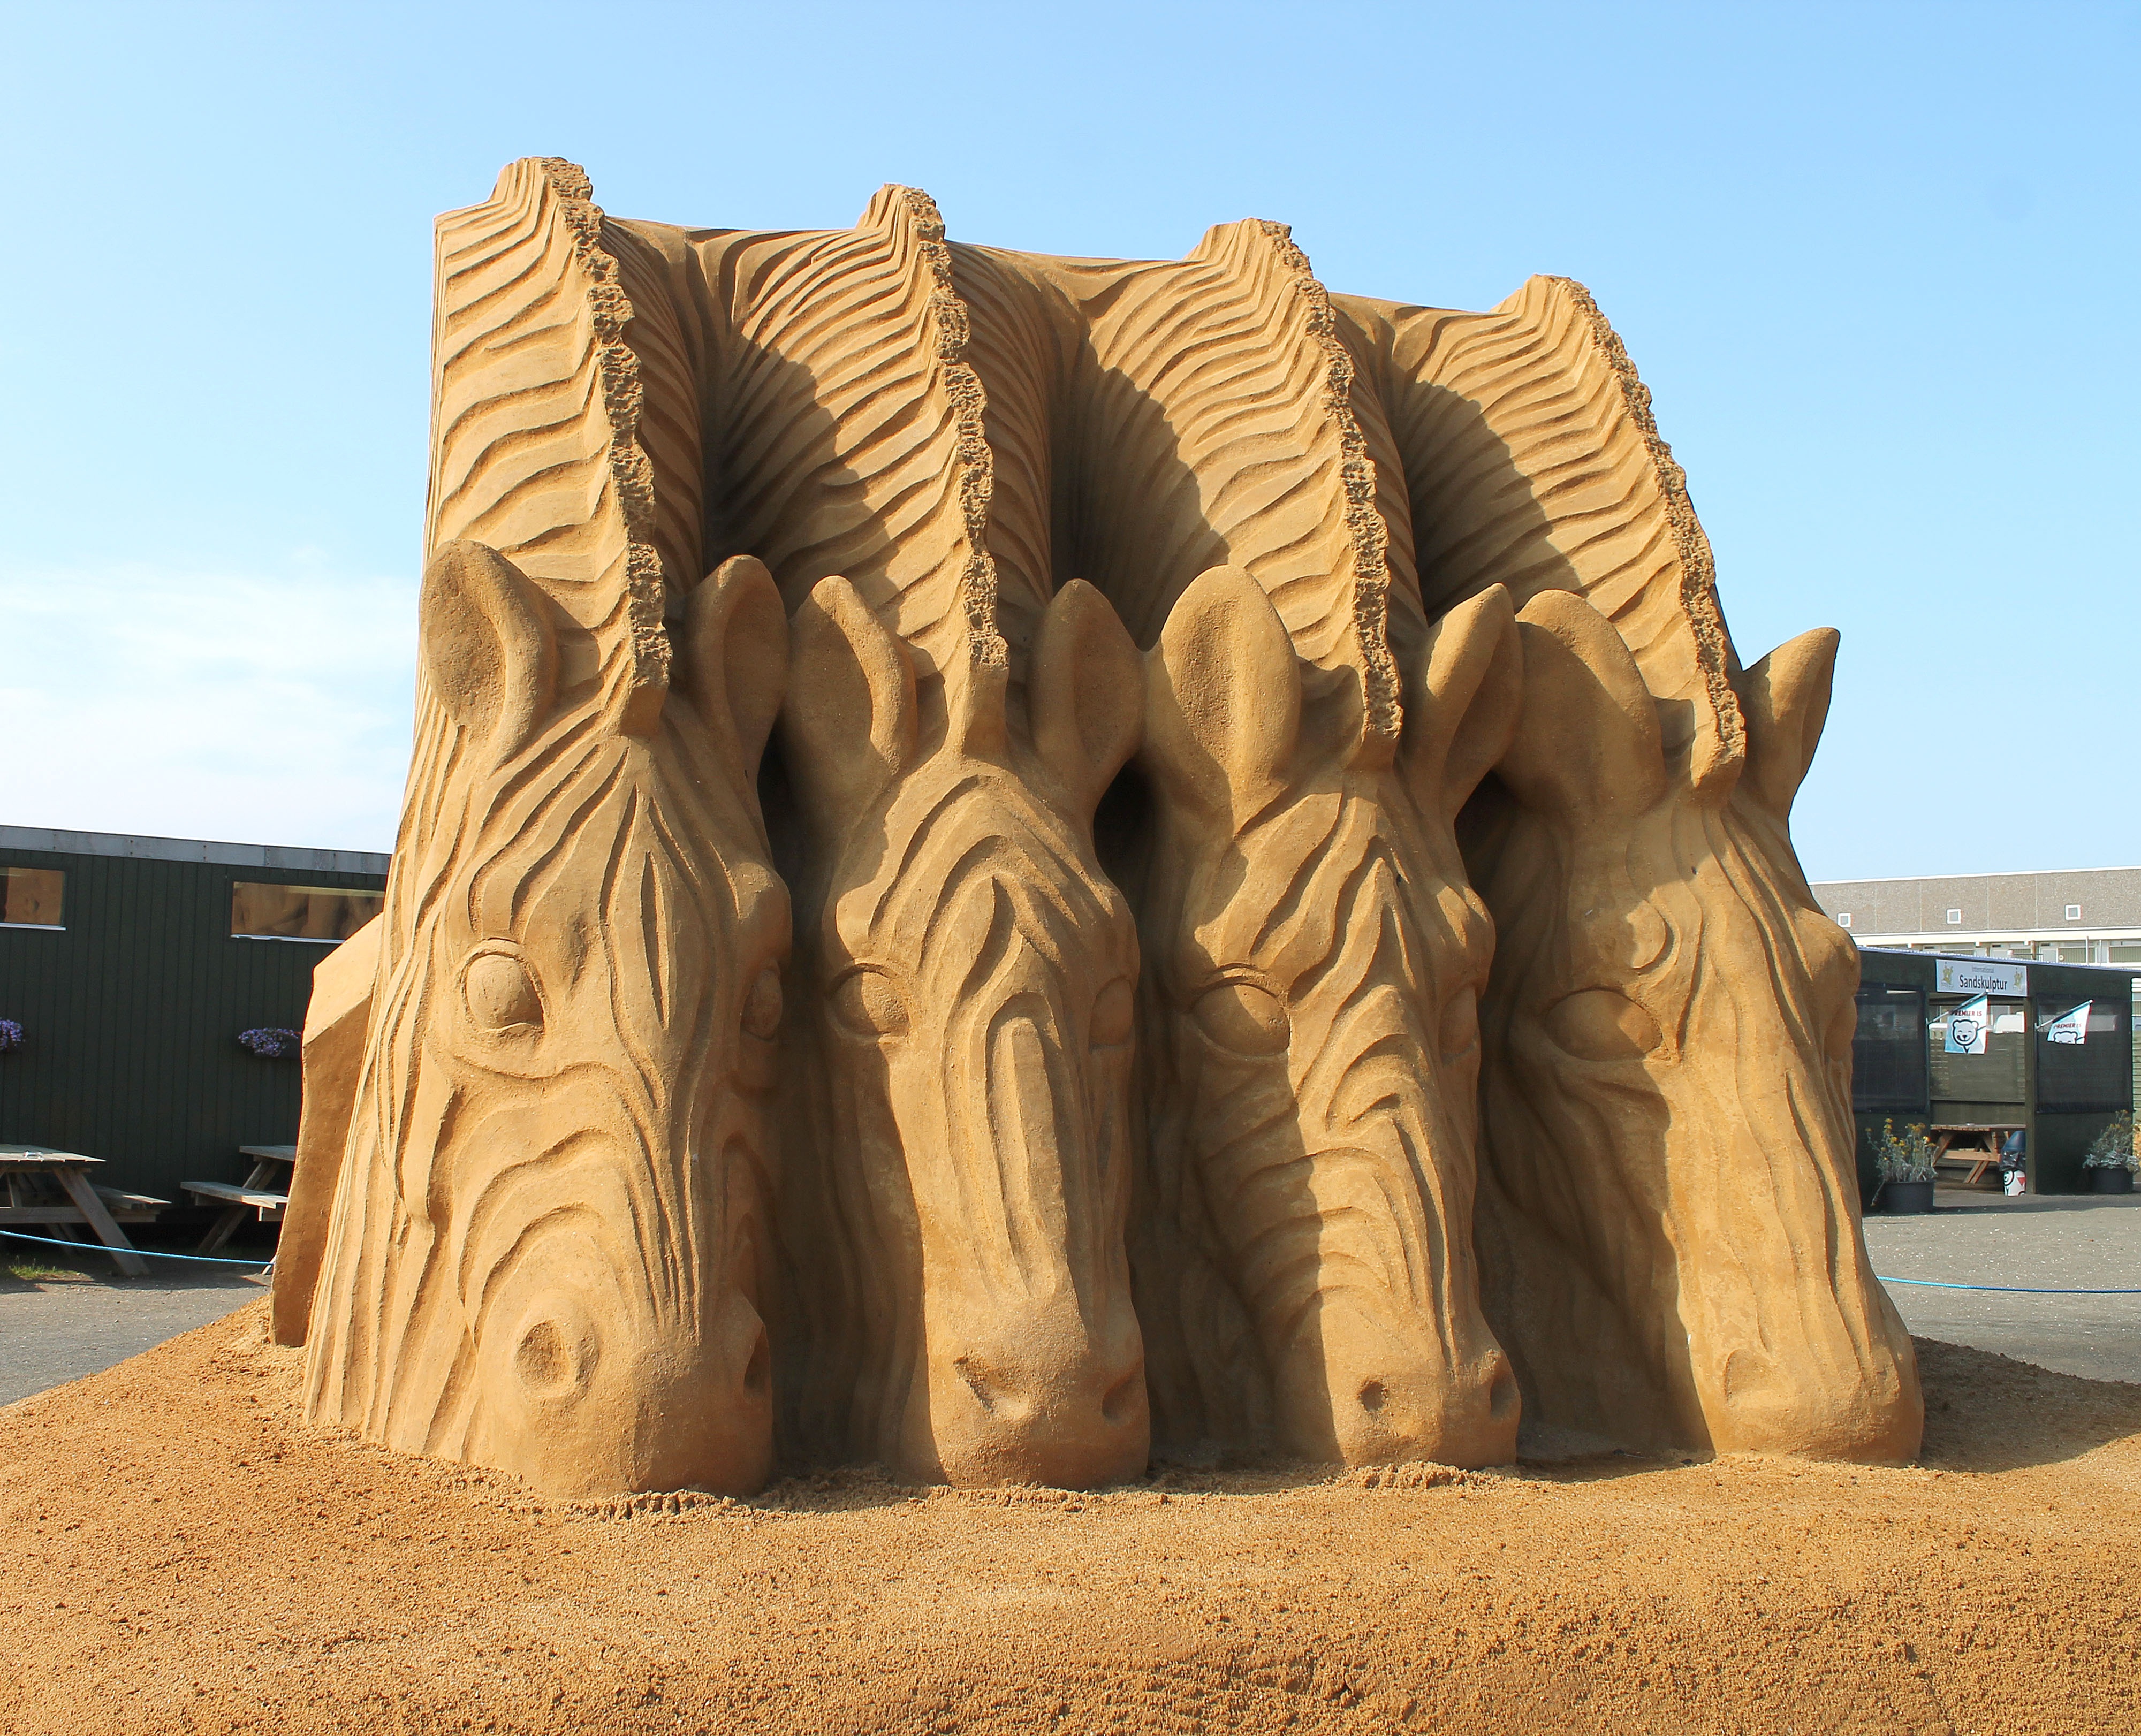
sand, rock, wood, monument, statue, column, holiday, landmark, material, zebra, sculpture, art, temple, denmark, carving, monolith, danish, zebras, stone carving, sand sculpture, hvide sande, ancient history, egyptian temple